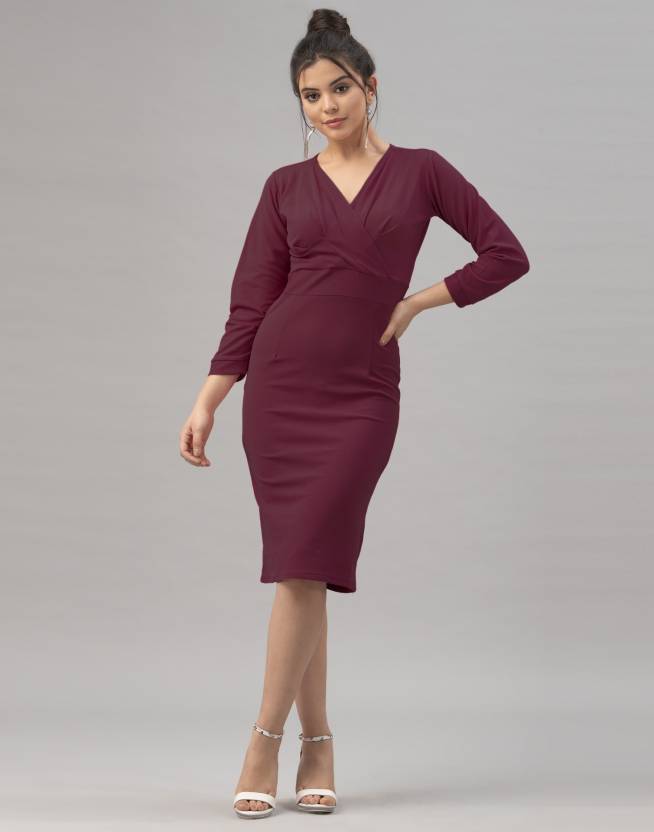
Product: Women Bodycon Brown Dress
Price: ₹359
Colors: Brown
Pattern: Solid, Tie & Dye, Embellished, Self Design
Description: Color Knitted Lycra Blend Bodycon Dress with overlap neck and 3/4 Sleeve
Other details: Dress Length Is 42 Inch And Sleeve Type Is 3/4 Sleeve